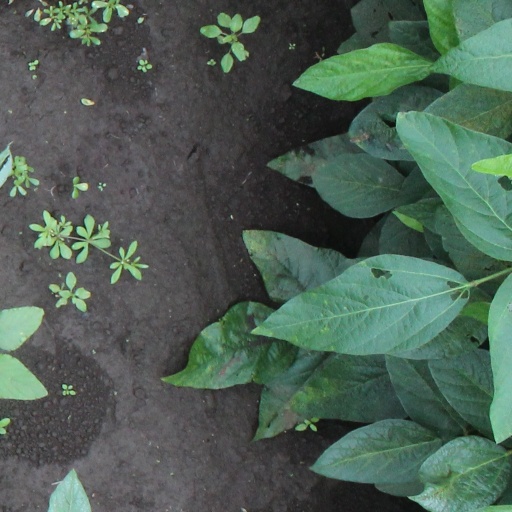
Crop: soybean